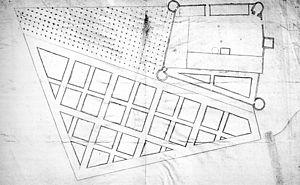
Le château de Potsdam, dans le quartier de l’Alter Markt, a été reconstruit à plusieurs reprises depuis le XVIIᵉ siècle. Le palais actuel est une reconstitution du château conçu par l'architecte von Knobelsdorff, détruit en 1945, qui par ses décors intérieurs était l'un des chefs-d’œuvre du Rococo frédéricien. Les intérieurs ripolinés du château, qui vient d'être reconstruit, répondent au contraire aux fonctions modernes d'un local à caractère administratif : c'est aujourd'hui le siège du Landtag de Brandebourg.